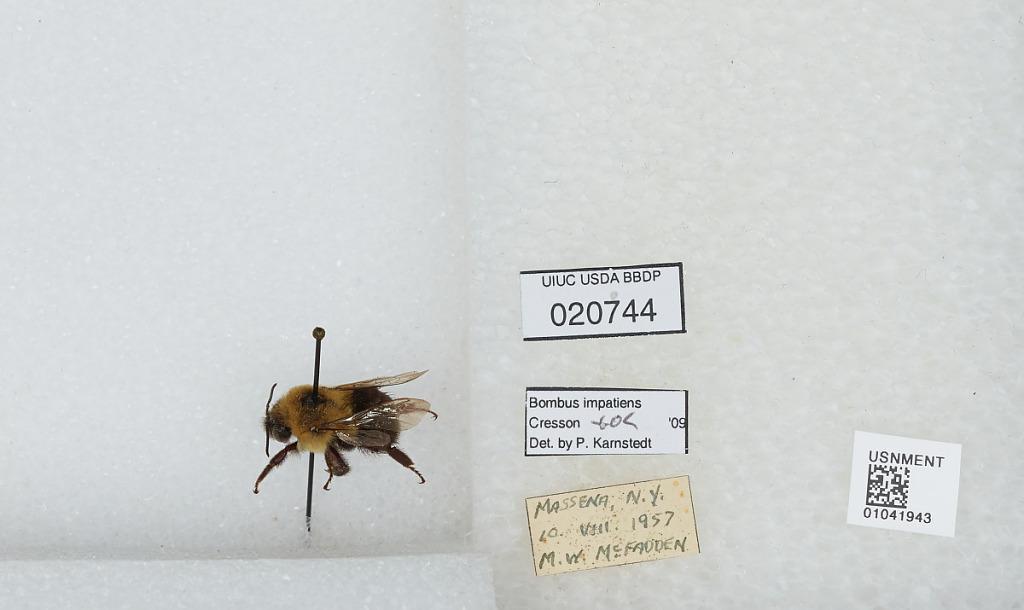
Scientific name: Bombus sp.
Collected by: M. McFadden
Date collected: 1957-8-10
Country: United States
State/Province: New York
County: St. Lawrence
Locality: Massena
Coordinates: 44.9281, -74.8919
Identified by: Karnstedt, P.